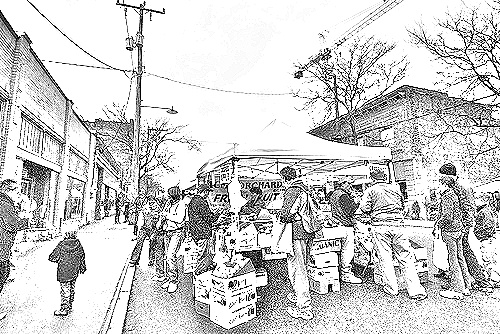
Portrait style: Sketch Portrait